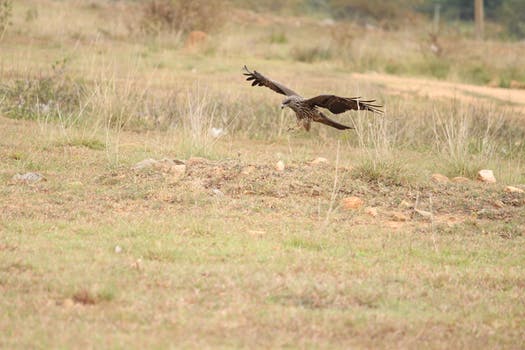
Label: No Watermark